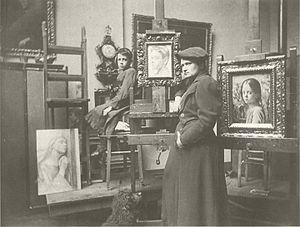
Ottilie Wilhelmine Roederstein, née le 22 avril 1859 à Zurich et morte le 26 novembre 1937 à Hofheim am Taunus, est une peintre suisse. Elle fait la plus grande partie de sa carrière en Allemagne. D'un style classique sans affectation, elle réalise de nombreux portraits et des scènes naturalistes qui connaissent un grand succès dans l'entre-deux-guerres en Europe.